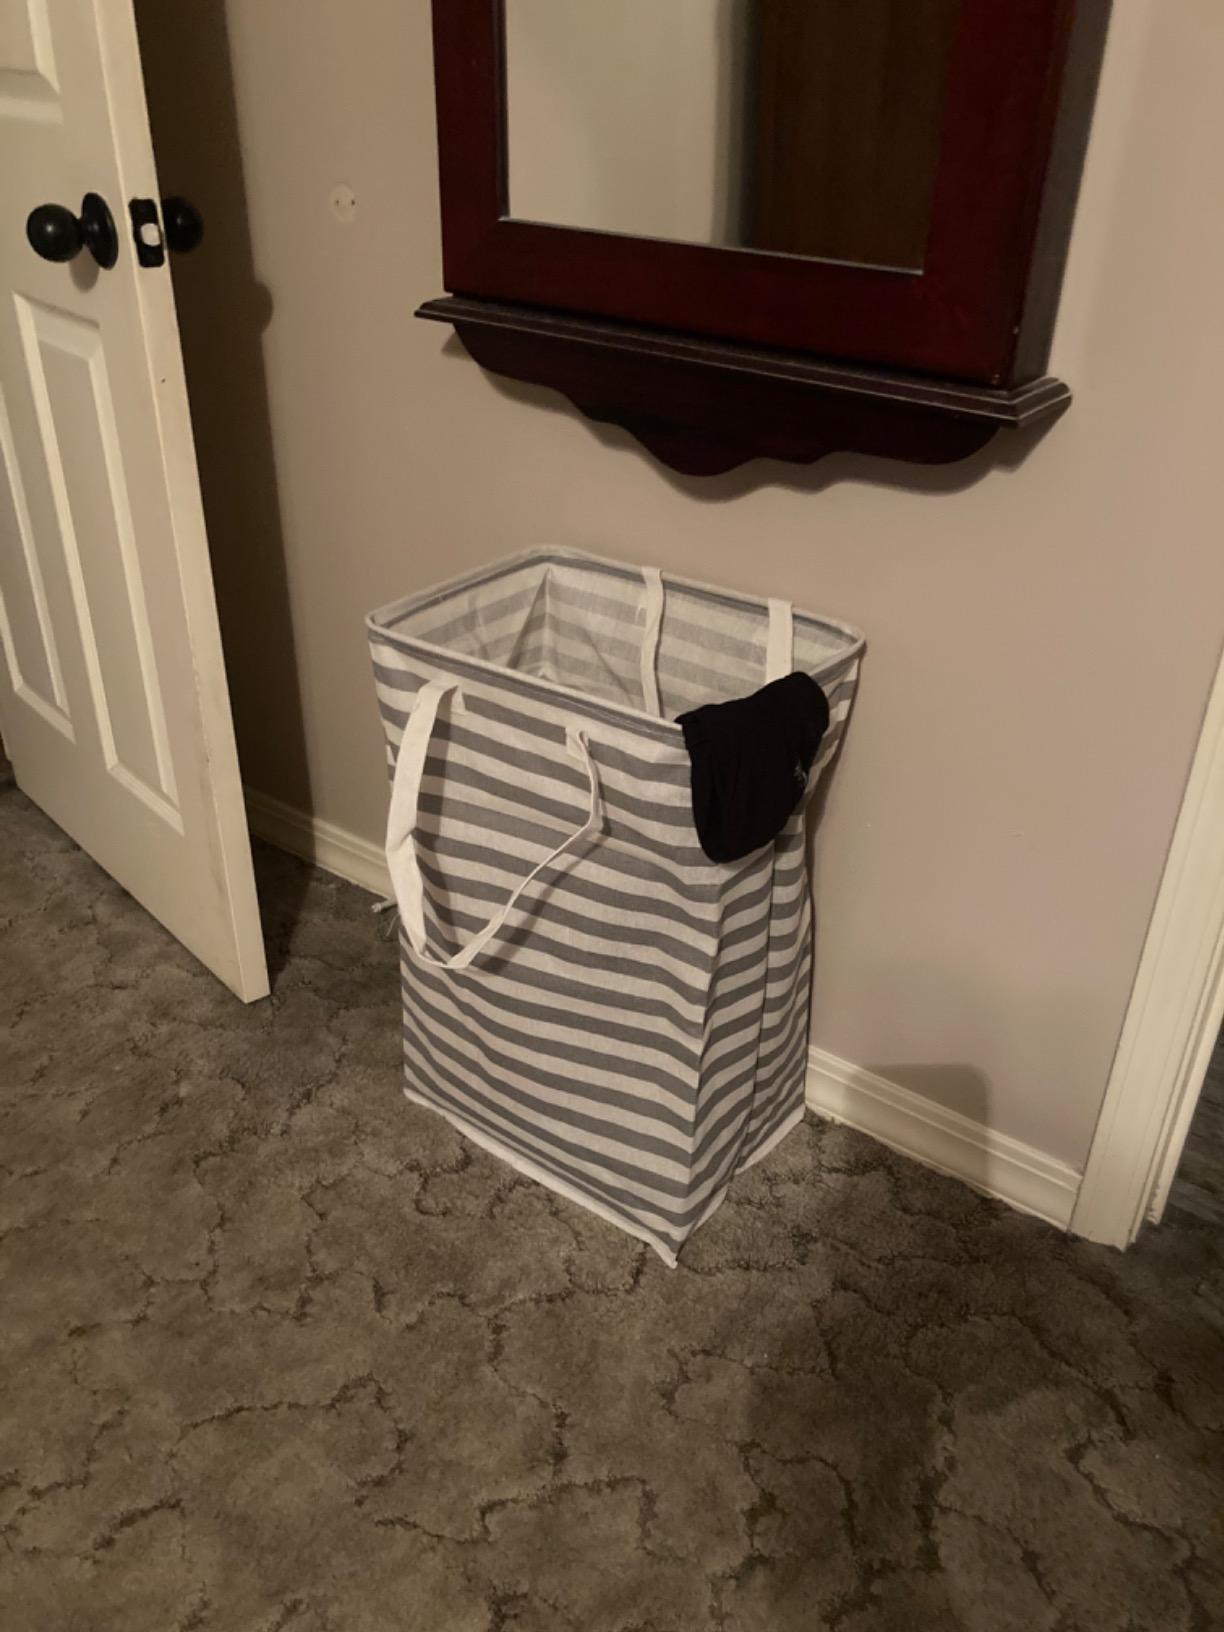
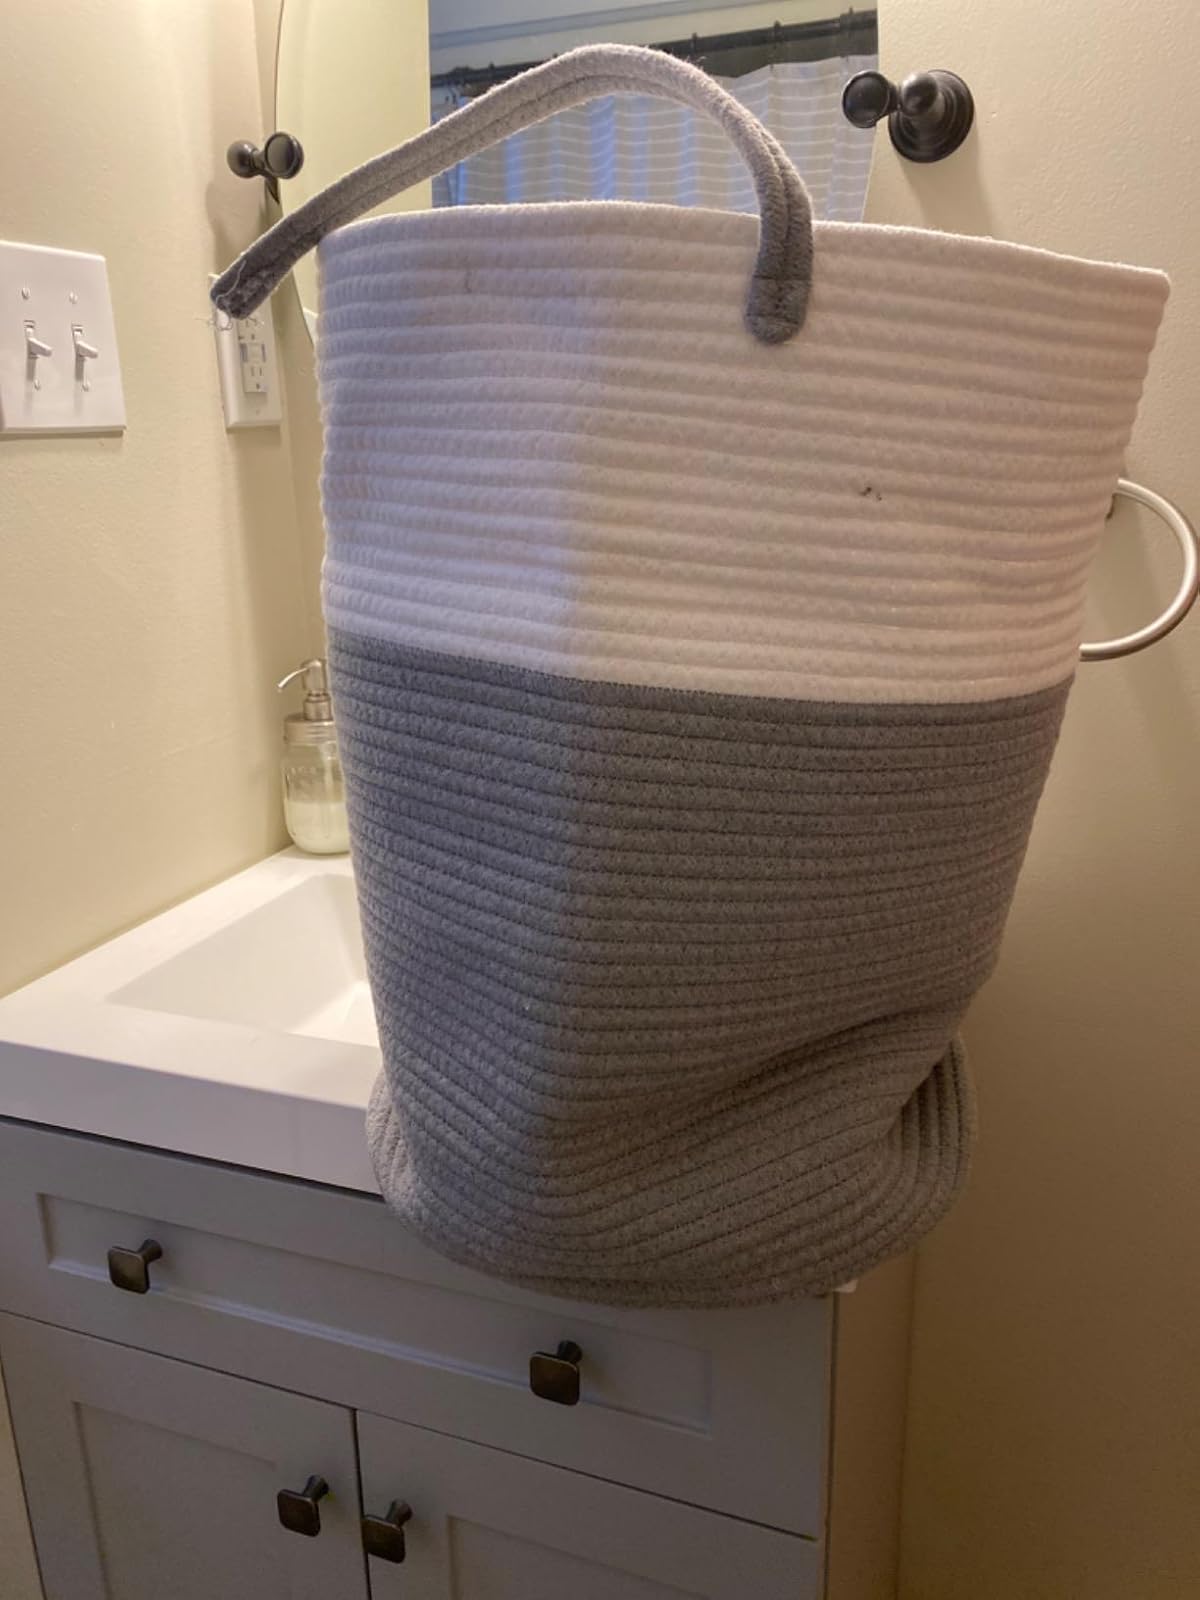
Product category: items_hamper
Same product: no